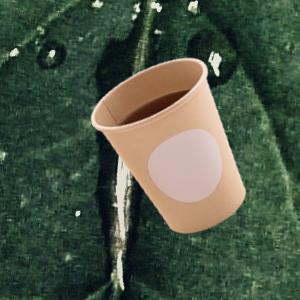
Label: cups